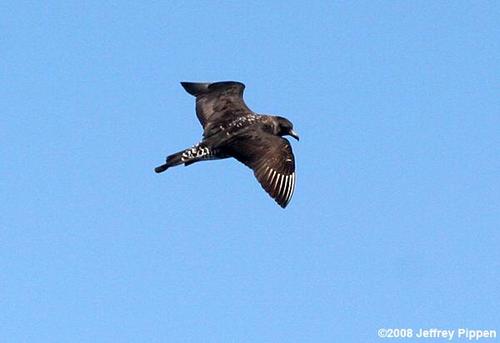
this large bird has white wing bars and a white colored bill.
this is a black bird with white wings and a long downward pointing beak.
the nape is light brown. the primaries are white and the inner rectrices are dark brown with white patches.
this bird has a medium sized beak and has brown and white feathers
this bird is mainly black, with a sharp curved beak, white wing bars, a bit of white speckling on back and outer tail, and dark eyes.
this particular bird has dark brown feathers with white streaks on its wings
this bird has wings that are black and has a long bill
this bird is mainly black, it has white stripes on its wings, the bill is big.
this bird has a brown breast with white primaries arranged in lines
this bird has a brown body and a black head with a curved bill.
Species: Pomarine Jaeger